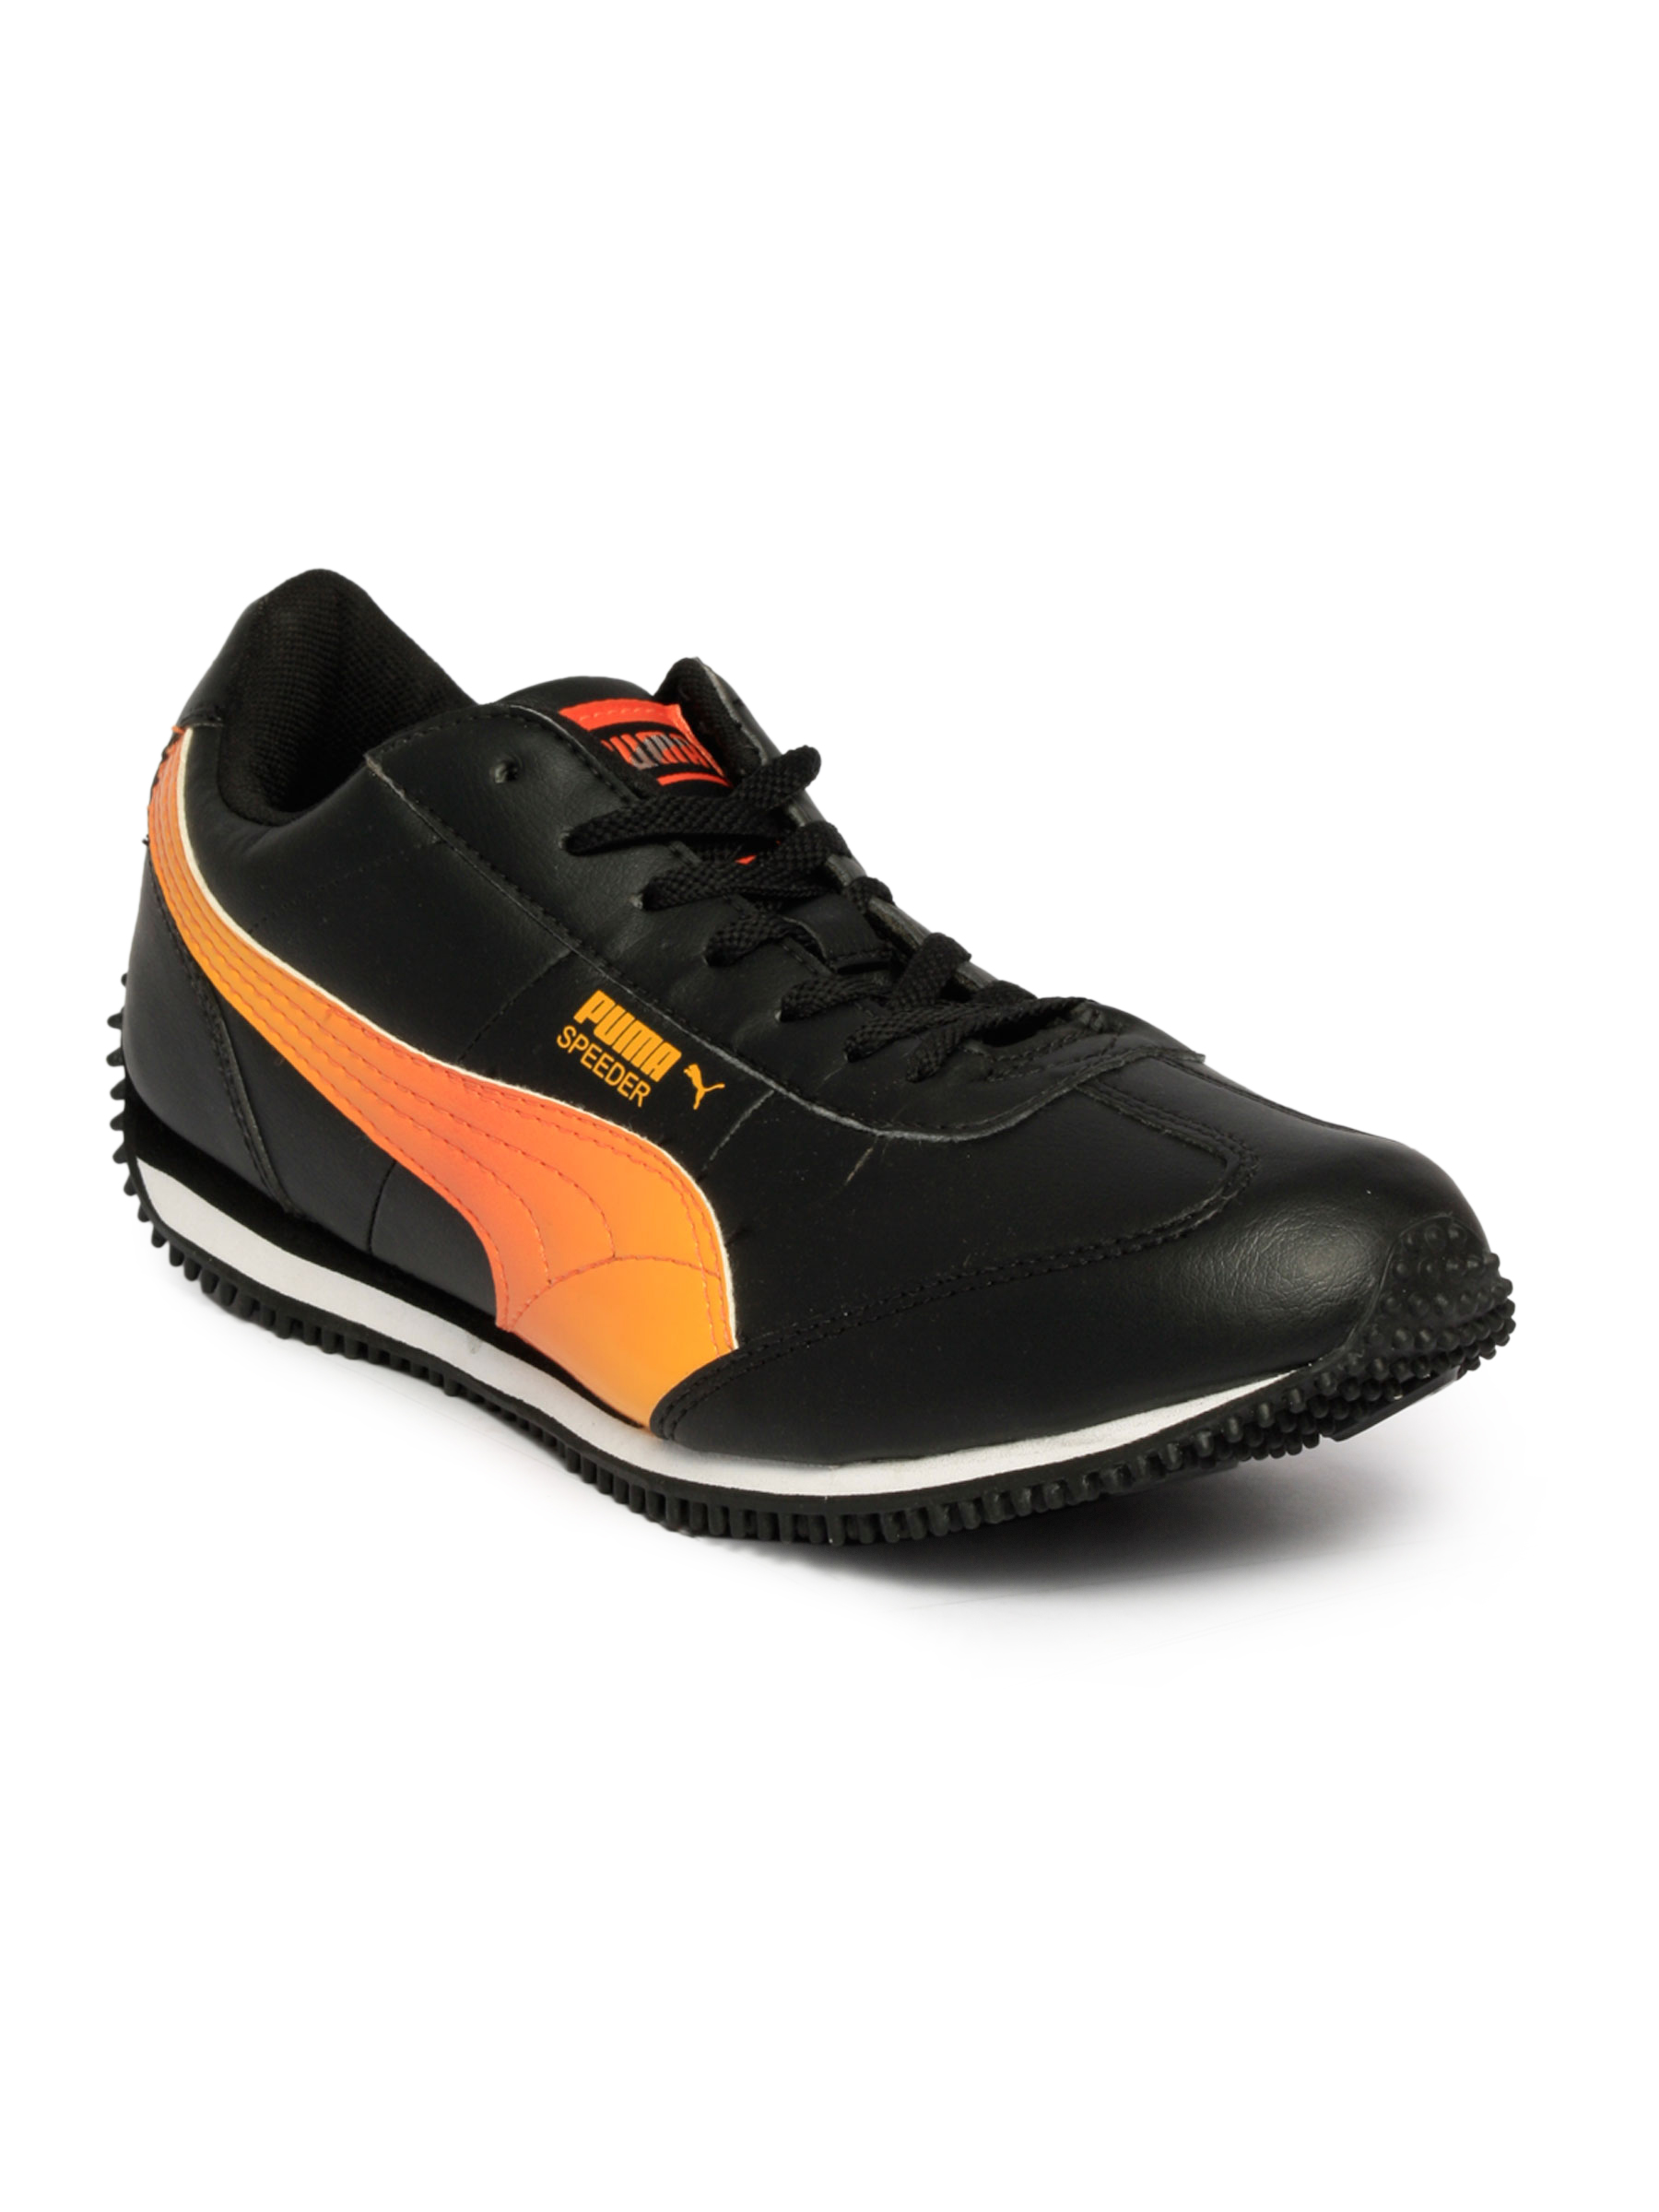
Puma Men Speeder Black Sports Shoes
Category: Footwear / Shoes / Sports Shoes
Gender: Men
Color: Black
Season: Spring 2012
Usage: Sports